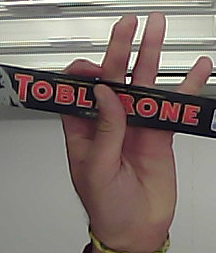
Product: toblerone_black